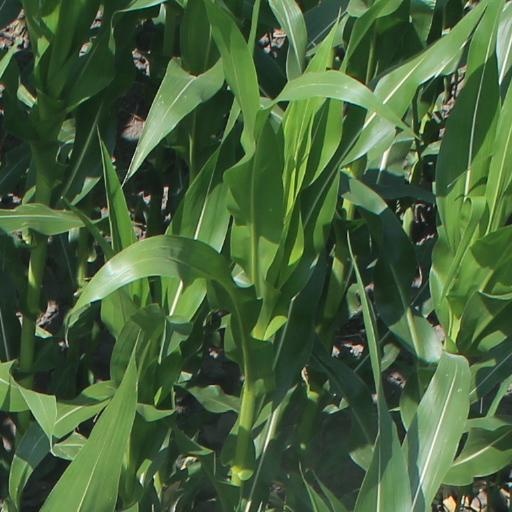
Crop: maize; corn